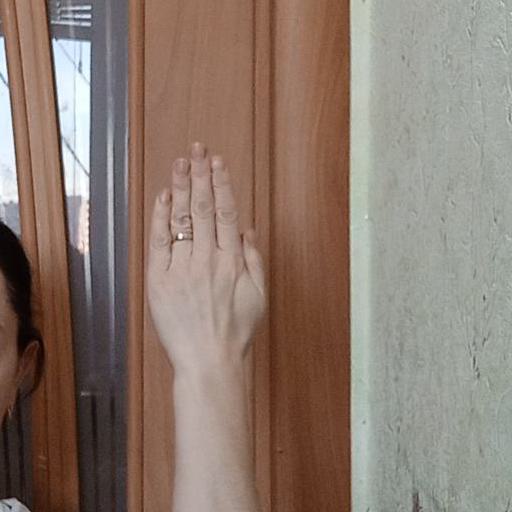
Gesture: stop_inverted